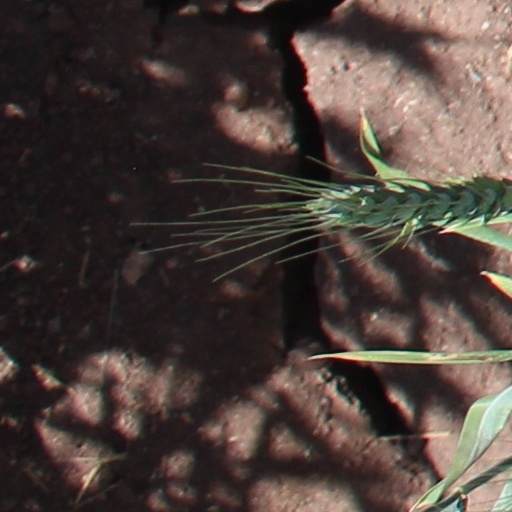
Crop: wheat